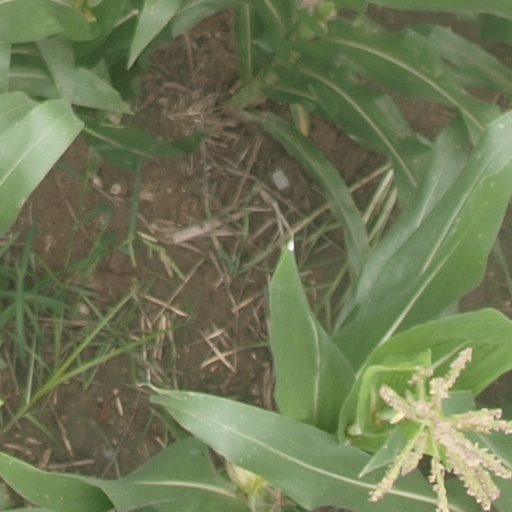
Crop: maize; corn